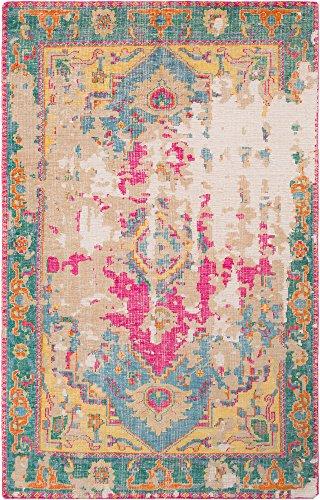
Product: Surya HOO1020-913 Hoboken Area Rug, 9' x 13', Blue, Neutral
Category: Home & Kitchen | Home Décor | Kids' Room Décor | Accents | Picture Frames
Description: Material: 100Percent wool.
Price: $2,466.52
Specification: ASIN:B0754NDHH7|ShippingWeight:60pounds(Viewshippingratesandpolicies)|DateFirstAvailable:August25,2017